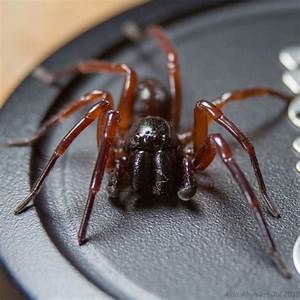
Label: spider